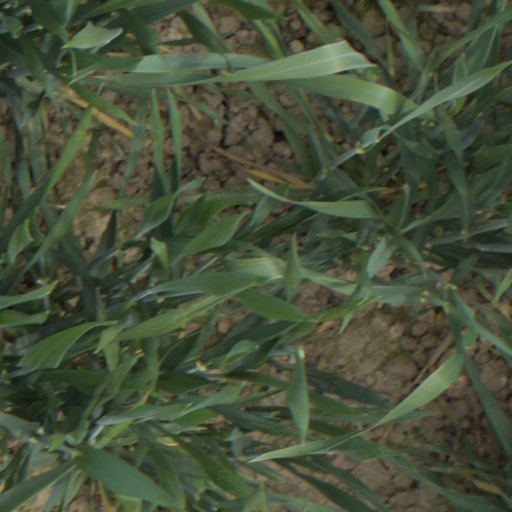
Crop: wheat